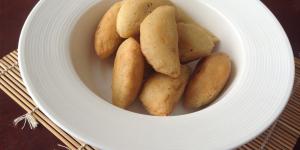
empanadas tipo coctel